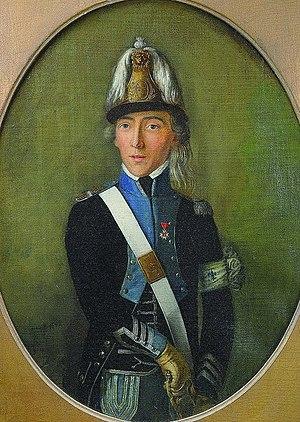
Raymond-Antoine de Banyuls, 5ᵉ marquis de Montferré, né le 19 septembre 1747 au château de Nyer et mort le 20 avril 1829 à Perpignan, est un aristocrate et militaire français.
La Légion noire de Mirabeau, puis légion de Damas a été levée le 14 mars 1791 par le vicomte de Mirabeau après son émigration en 1791.